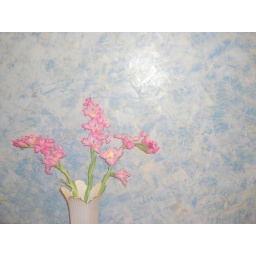
detail of powder room wall in private house